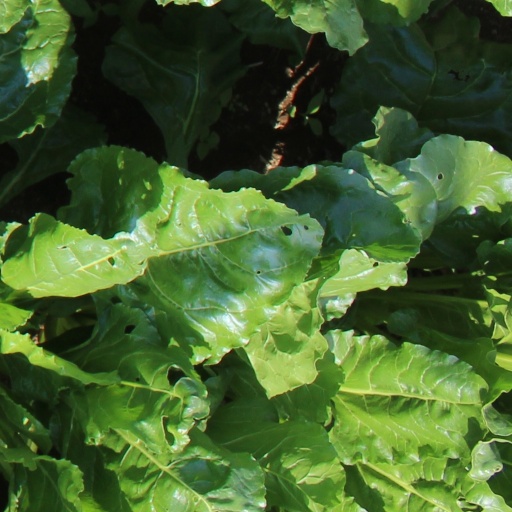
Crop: sugar beet